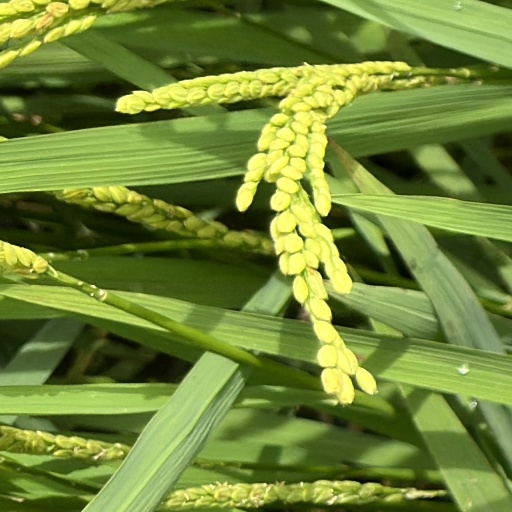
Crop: rice